Plains Woodland period

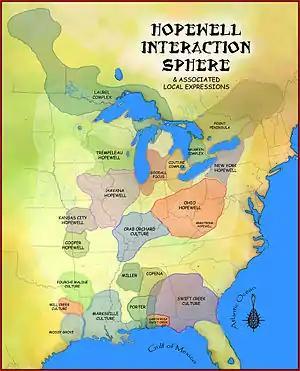
The Hopewell culture had a significant influence on the development of the Plains Woodland tradition to the west.

Development of the Plains Woodland peoples has been heavily tied to interactions with the Hopewell culture, which existed to the east. Around 2000–1700 BP, cultural exchange and trade between the Hopewellians and the peoples of the Great Plains was at its strongest. During this period, burial mounds were more common than previously. Many of the ceramic vessels and stone tools recovered from Plains Woodlands sites resemble those at Hopewellian sites. Shells from the Atlantic and Gulf of Mexico have been recovered from inland Plains Woodland sites.